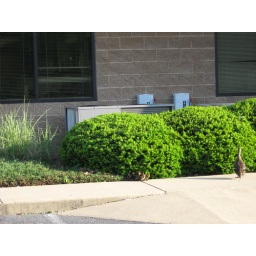
Mother duck has a nest under the bushes outside an office building in Bristol, VA